Parchim-class corvette

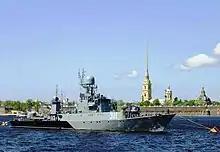
Russian corvette "Kazanets", photographed before its collision in Øresund.

For air defence, the ships were equipped with one double-barrel AK-230 30 mm gun and one double-barrel 57 mm gun. The AK-725 double 57 mm AA gun, designed in 1959, was directed by the ESP-72 fire control system, which received ranging and target bearing information from an MR 103 (NATO codename 'MUFF COB') radar. The MR 103 had a parabolic radar dish, with an optical camera system slaved to it, as a backup system in case of failure or heavy EW environment. The barrels of the gun were water-cooled and belt-fed, with each belt containing 550 rounds, but the first round had to be manually chambered. In an emergency, the turret could be manually operated with an optical fire control system. The MR 103 radar system, already outdated when the Parchims were developed, used 1950s-style electromechanical systems, built around vacuum tubes. As a result, it was not considered to be an effective anti-missile system, or CIWS (Close-in weapon system), as was evidenced by a Soviet training accident in 1987 when a test missile drone accidentally locked in on a small Soviet Navy training vessel. Although the ship's AK-725 system kept firing until the moment of impact, no hits were scored and the ship was destroyed by the resulting fire, allegedly killing 39 crew members.